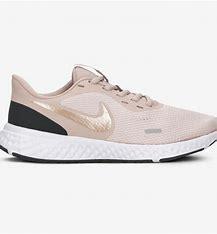
Brand: Nike
Model: Revolution 5